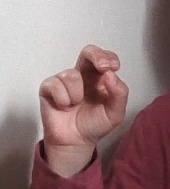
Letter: gaaf